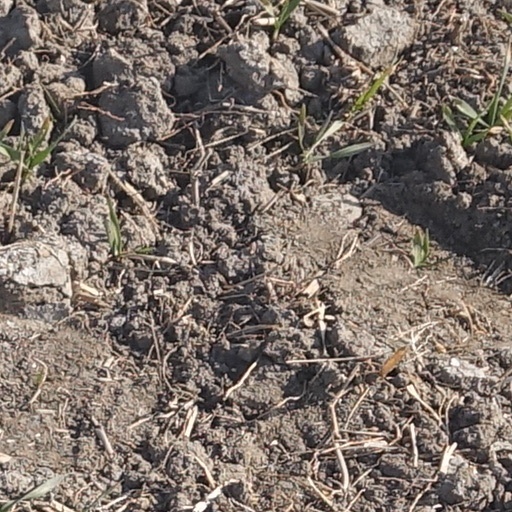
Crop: wheat